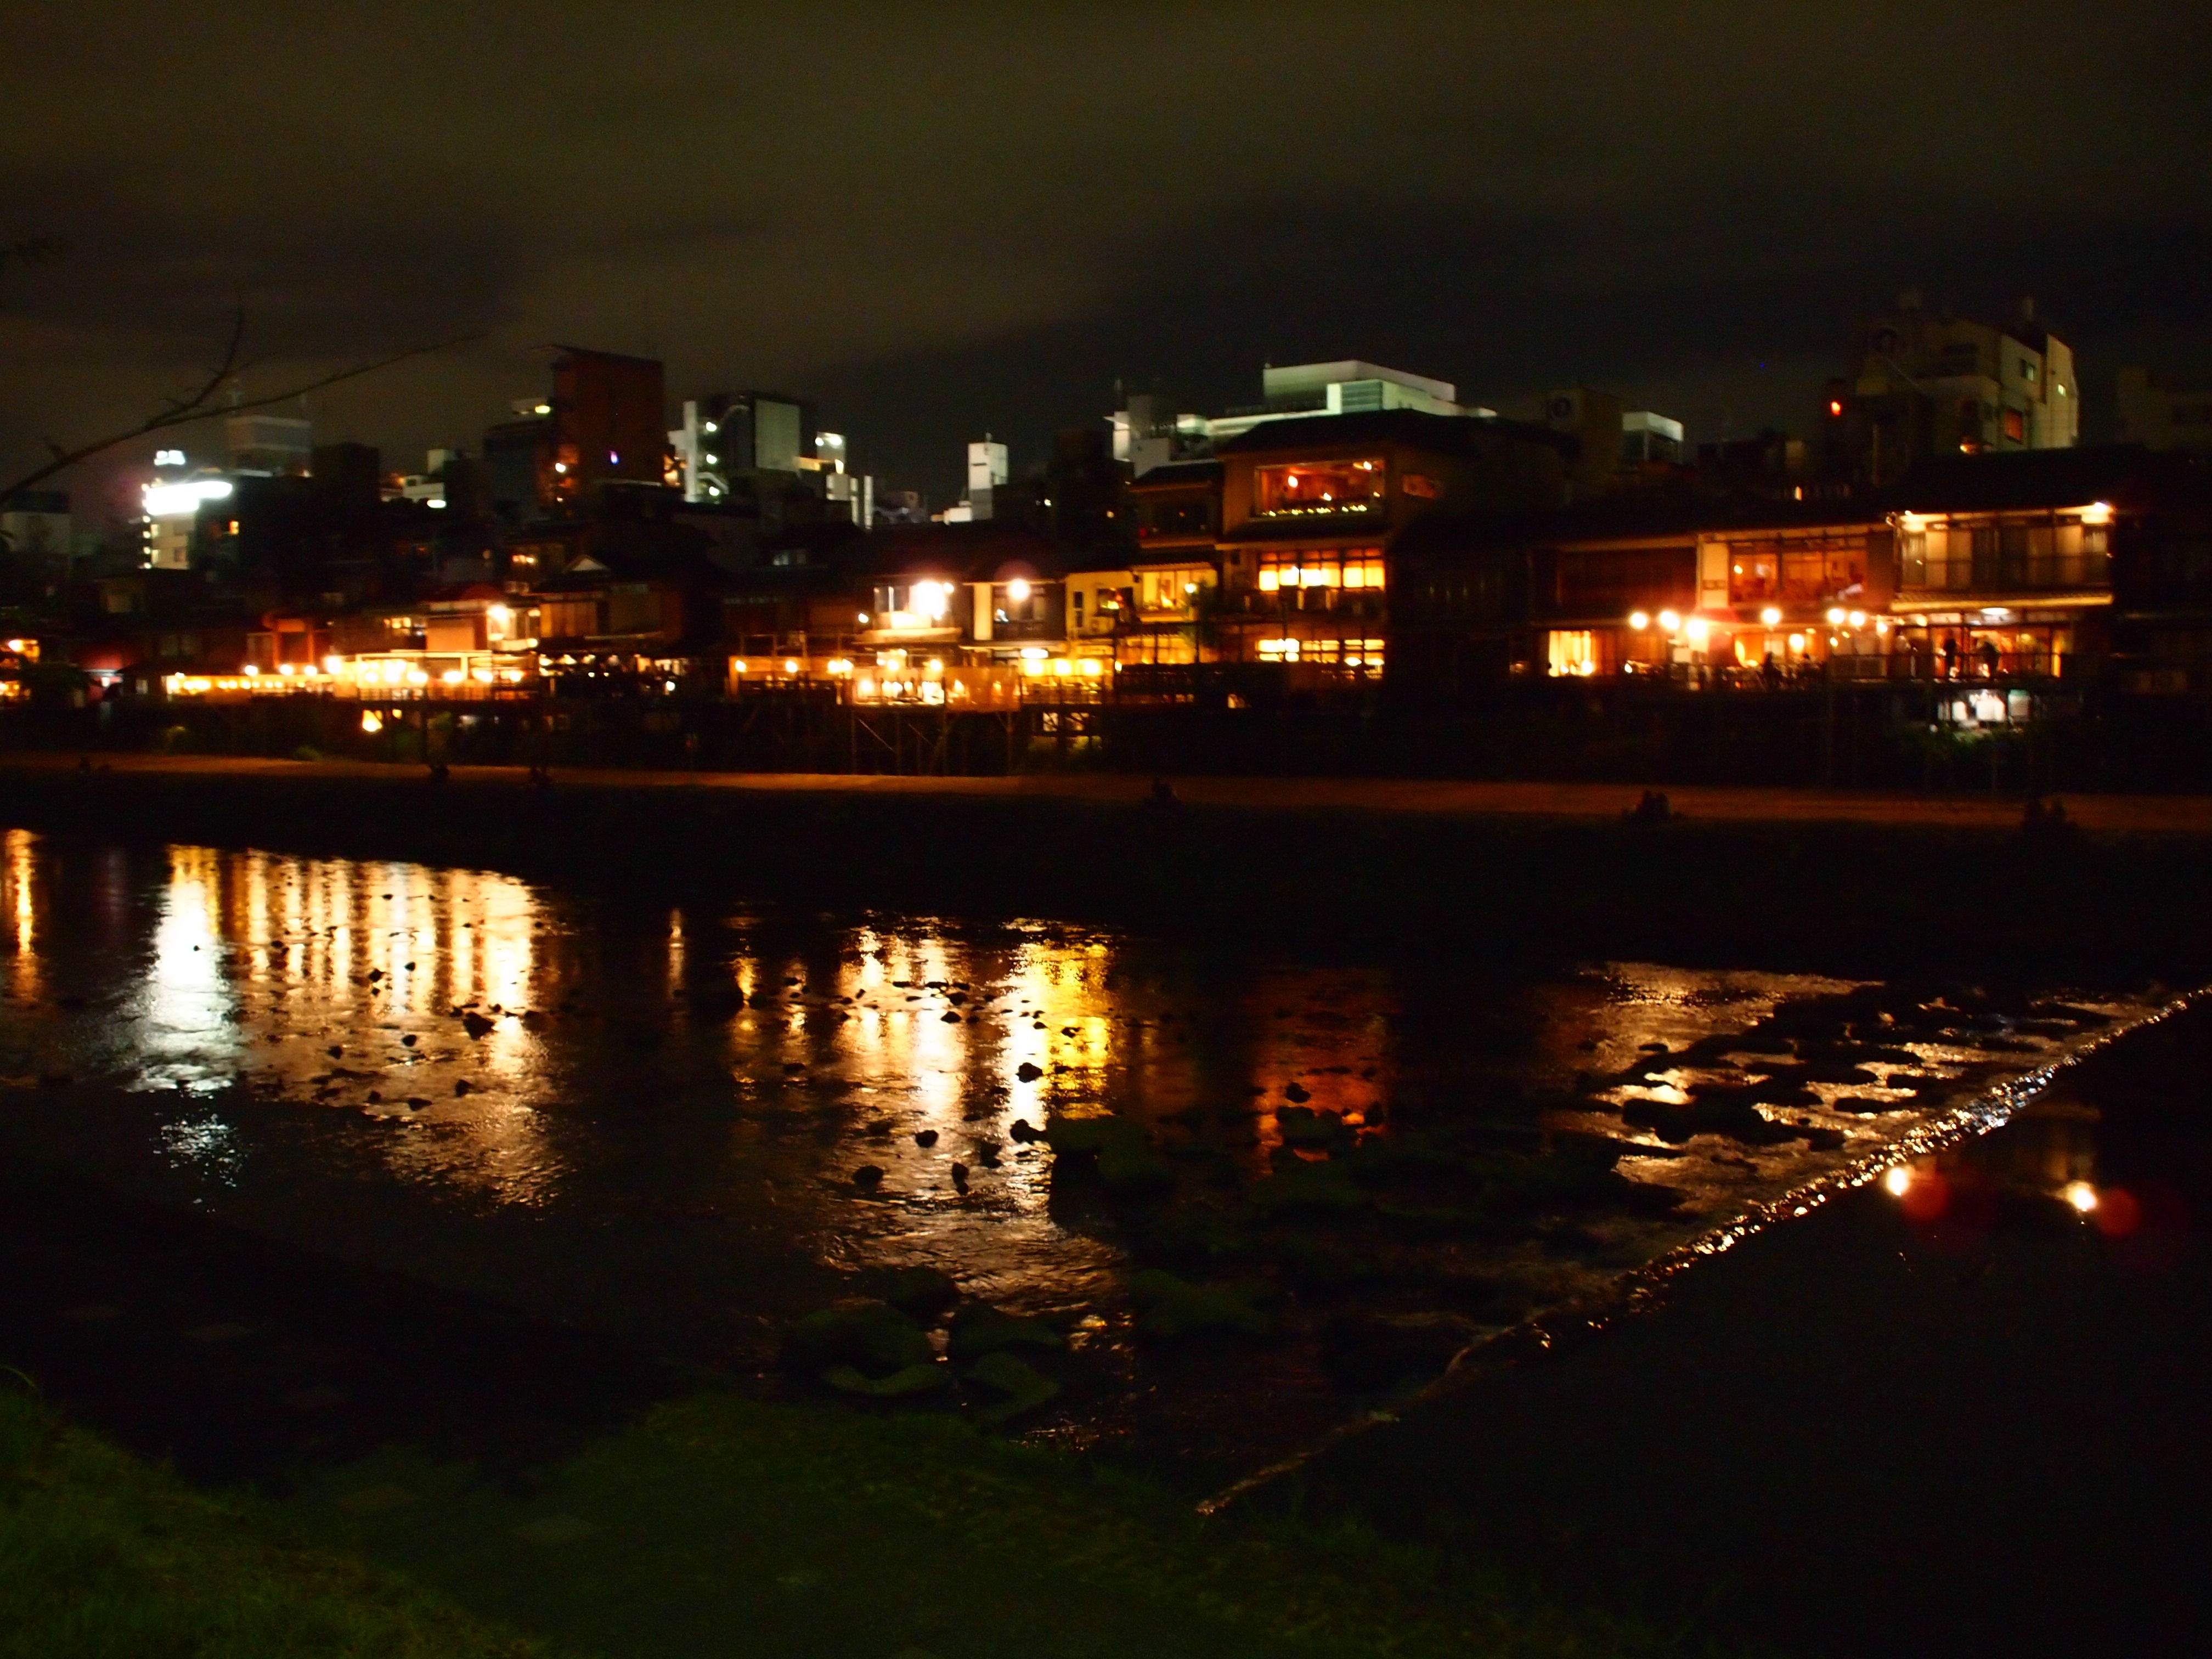
water, nature, sky, night, lake, city, river, cityscape, dusk, environment, evening, reflection, tranquil, scenic, weather, darkness, lighting, waterway, cloudscape, body of water, outdoors, clouds, kyoto, meteorology, kamogawa